Global Rights Index

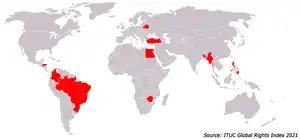

The 2025 index is the 12th Index the ITUC has created. In the report, it surveyed 151 countries and noted that, "In 2025, average country ratings deteriorated in three out of five global regions, with Europe and the Americas recording their worst scores since the Index’s inception in 2014." The report, reported that the worst region for rights in the world was the Middle East and North Africa.